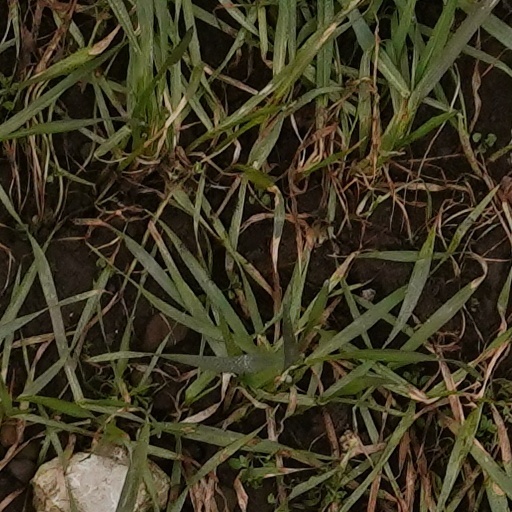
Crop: wheat